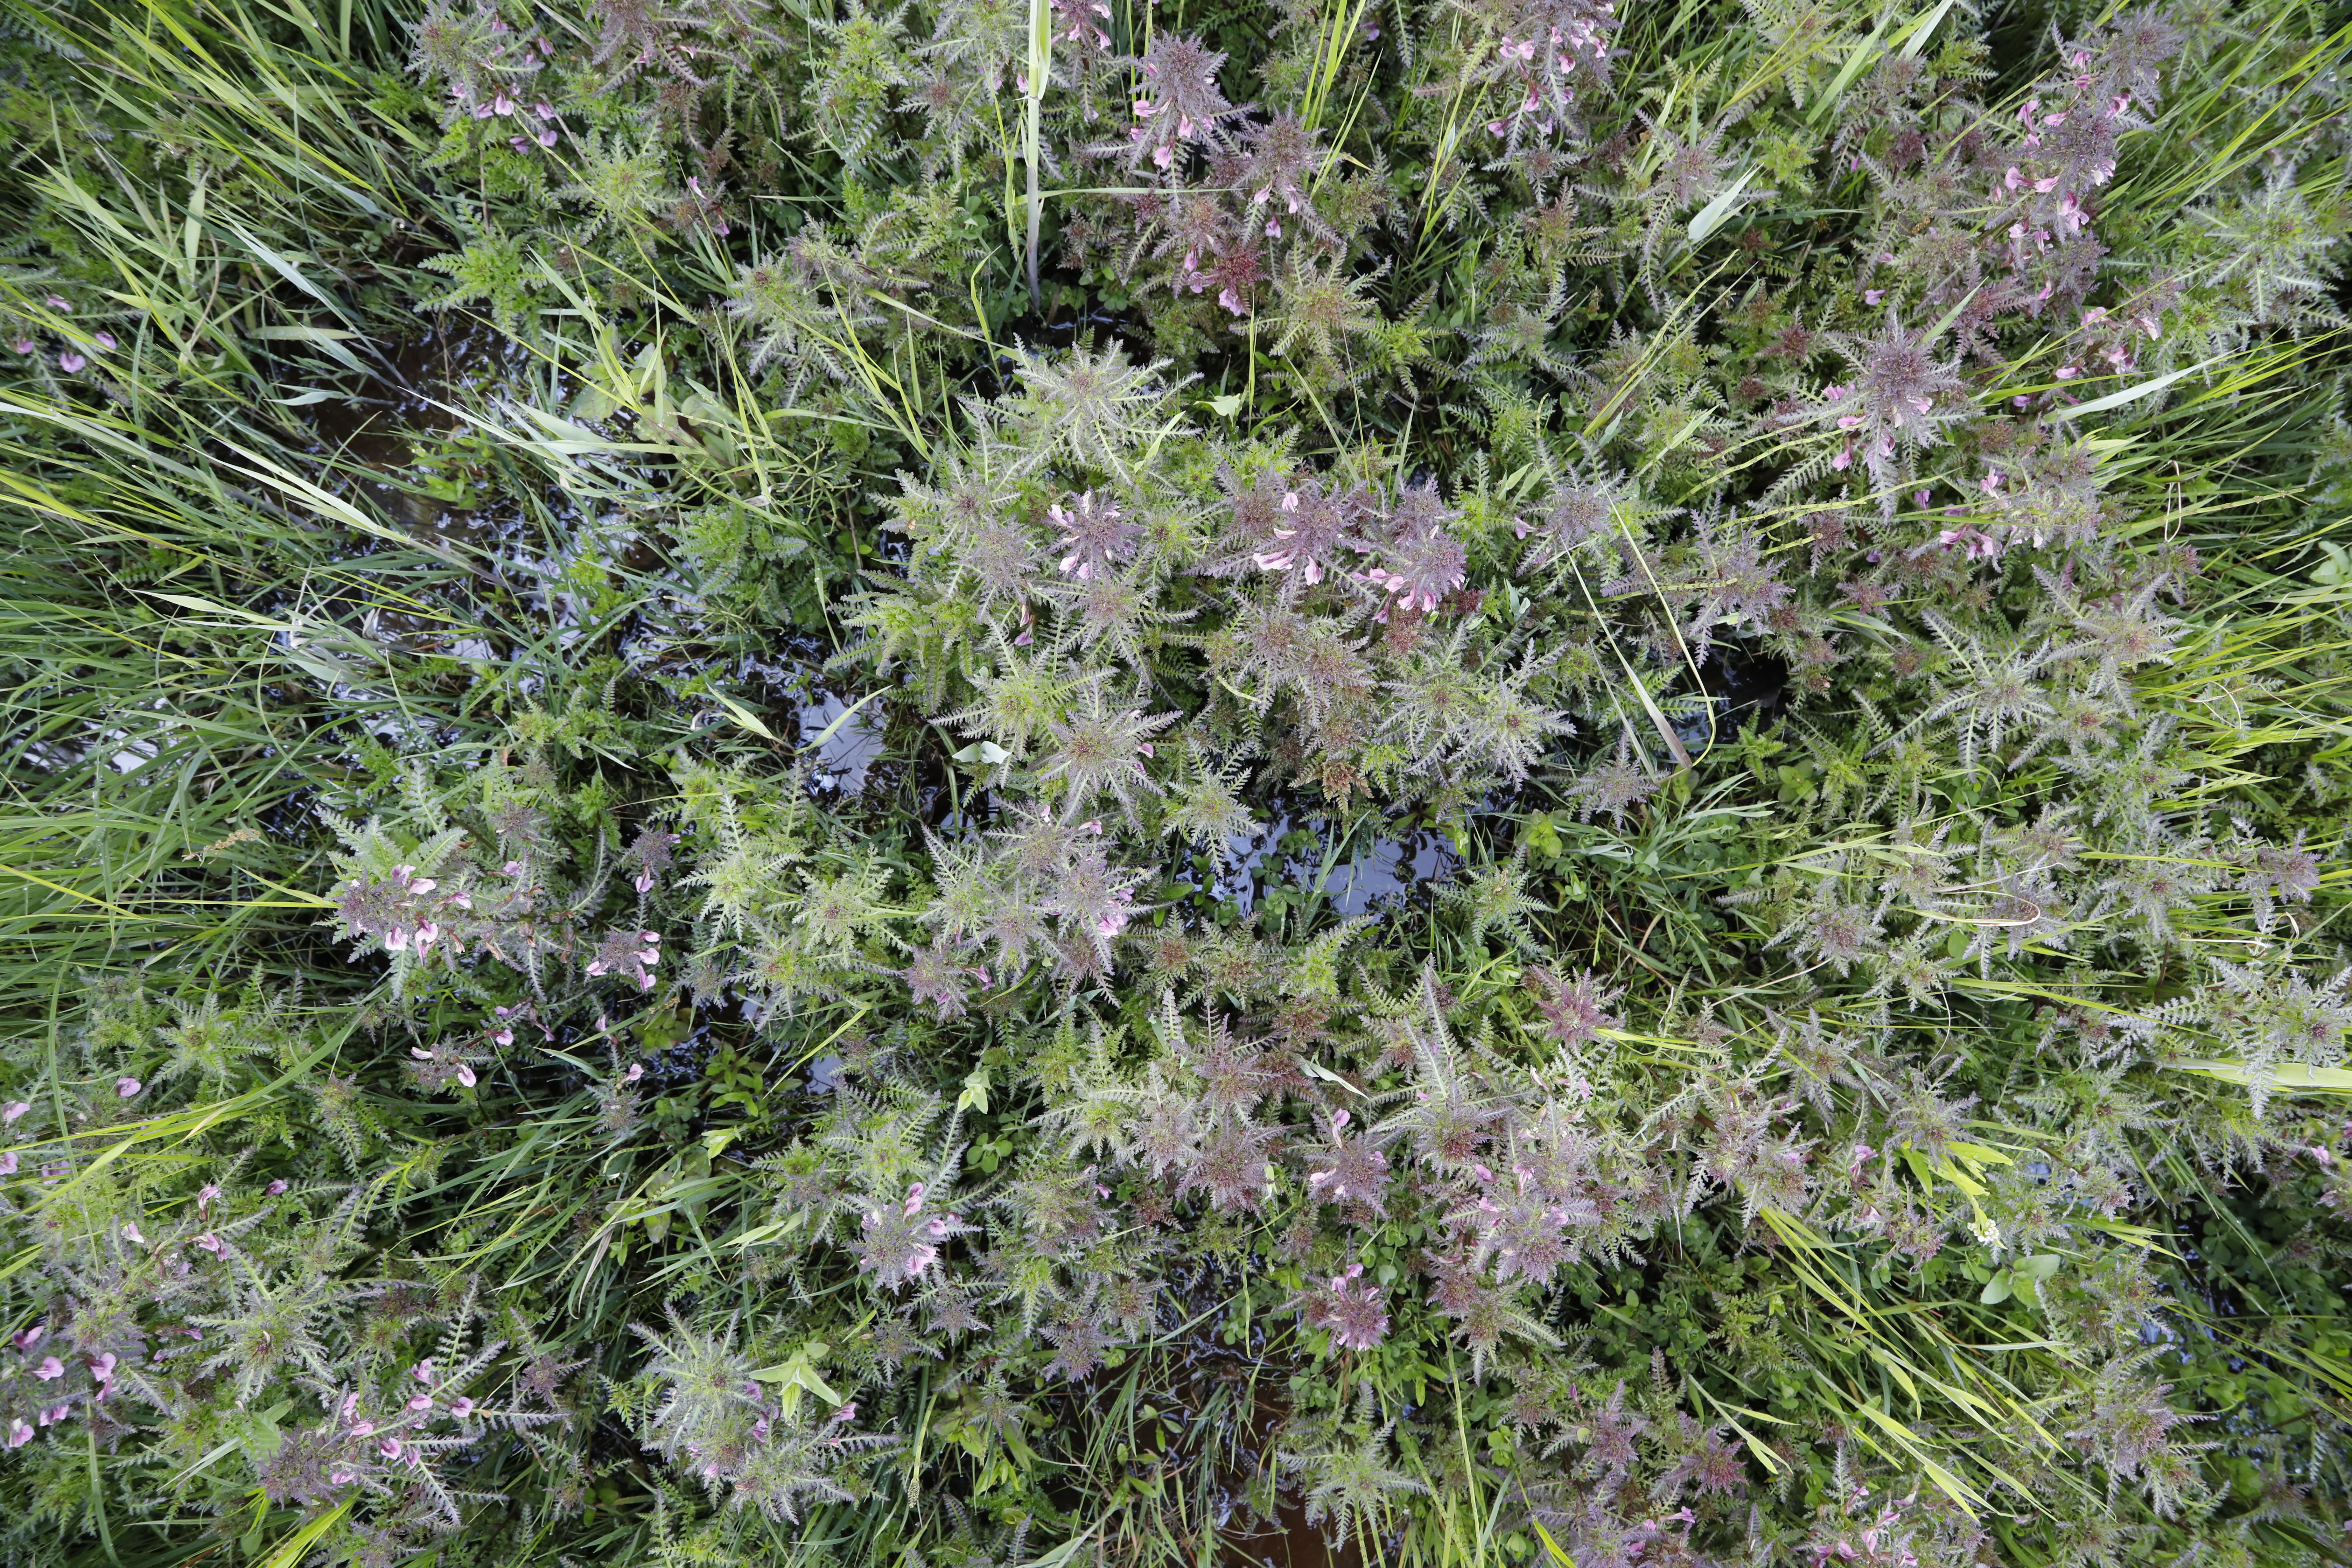
Plant species: Pedicularis palustris